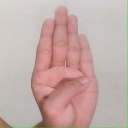
अक्षर: ब